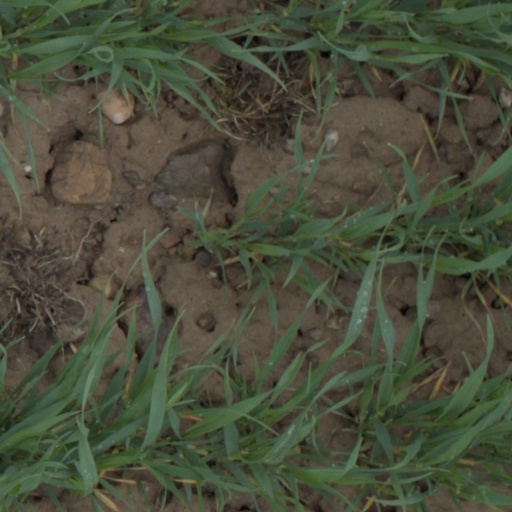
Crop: wheat